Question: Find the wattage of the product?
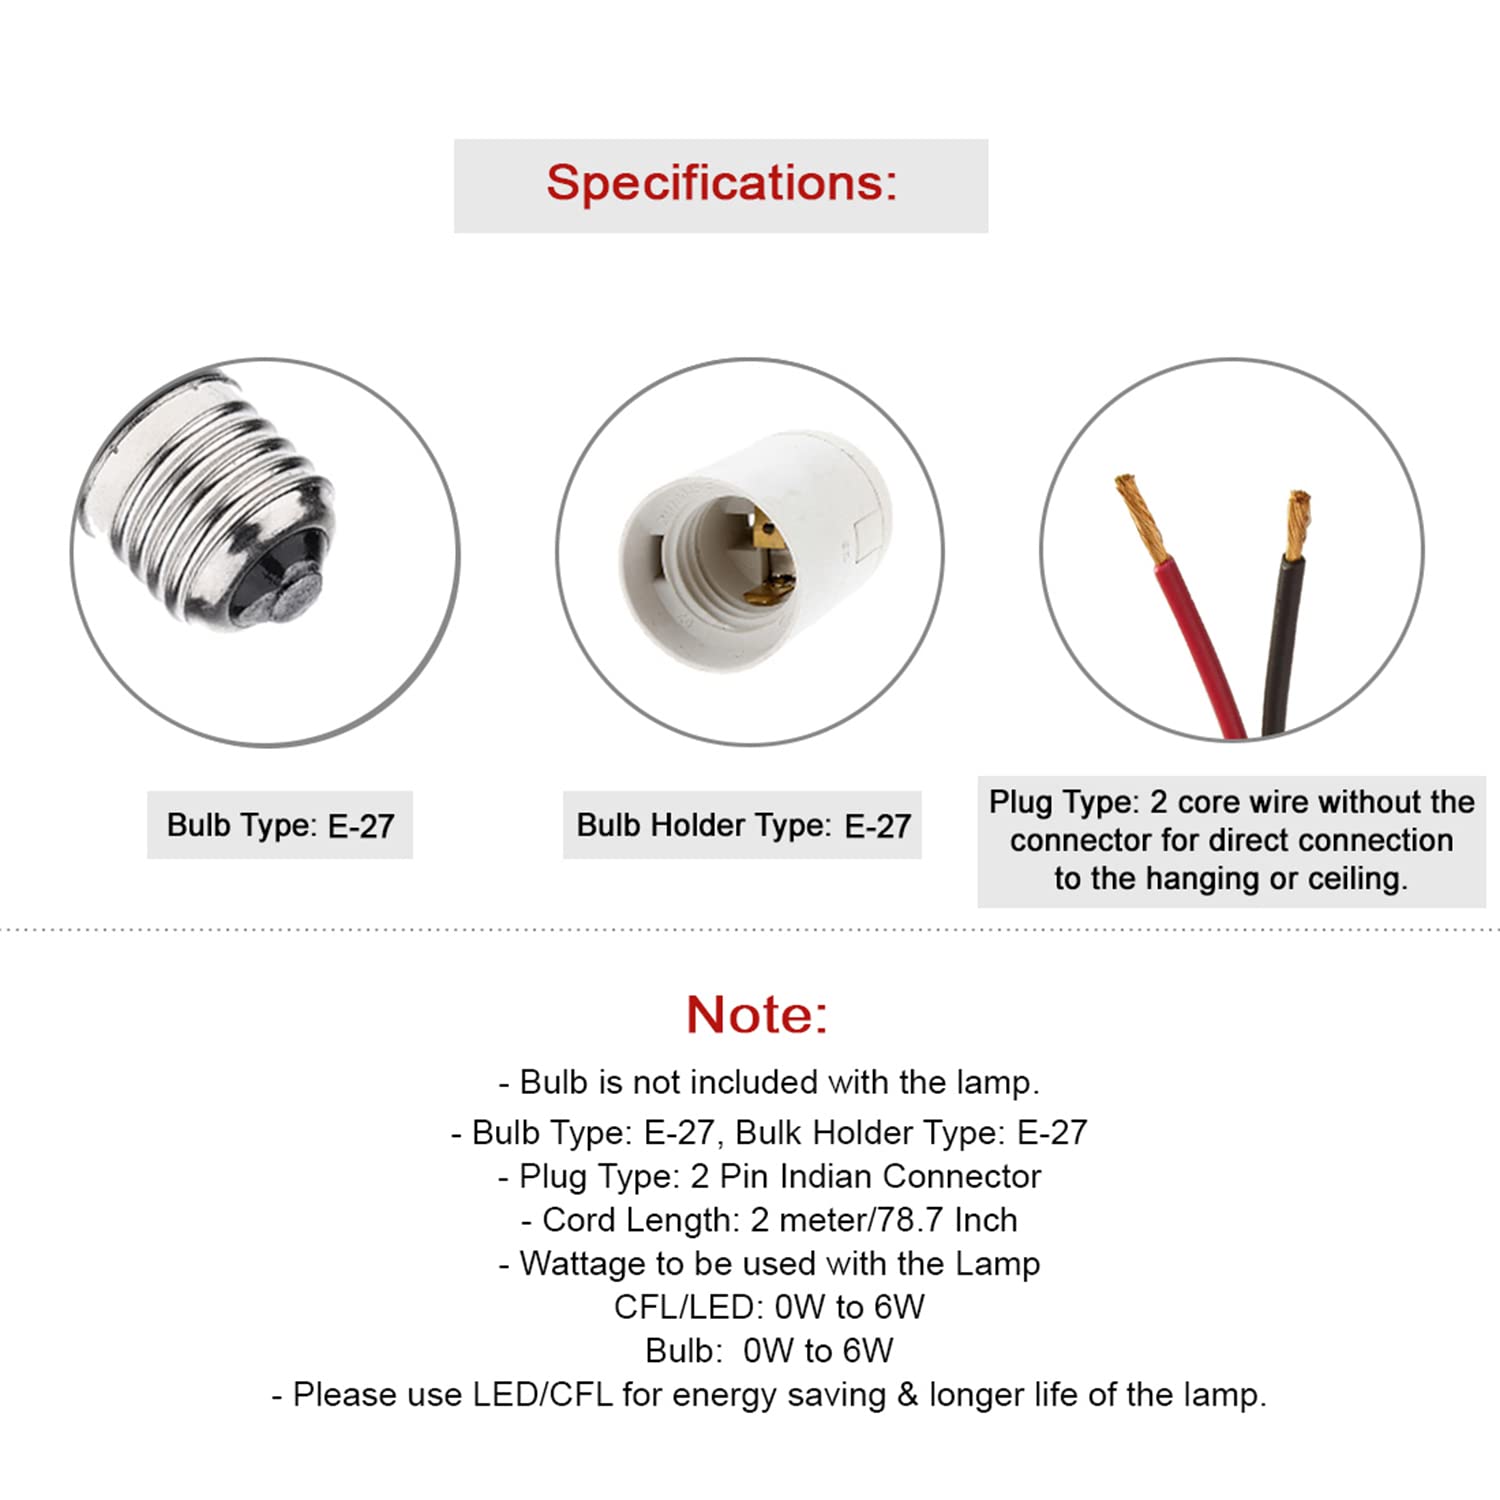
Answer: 6.0 watt